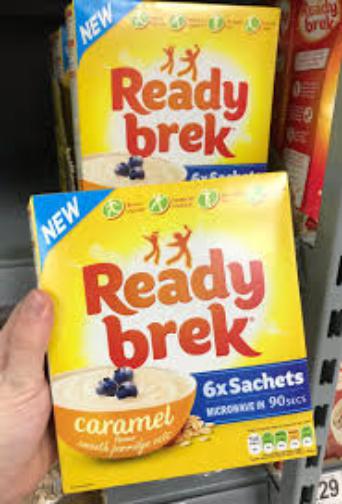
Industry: Food